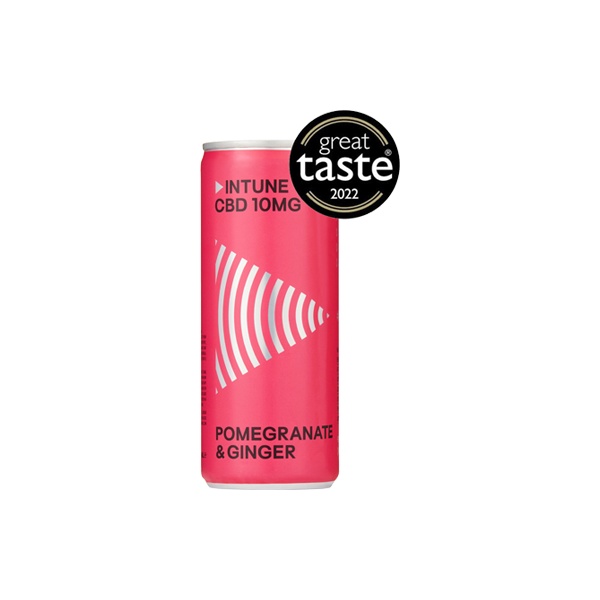
12 x Intune Pomegranate & Ginger 10mg CBD Drinks - 250ml
Brand: Intune
Novel Food application number: RP349 With apple and plum, spiced spiced up by Sarawack black pepper to get you started, this pack of 12 Intune Pomegranate & Ginger 10mg CBD botanical, lightly sparkling drinks are every bit as refreshing and fruity to taste . All-natural, vegan and gluten free, they are spicy and dry to experience offering only 35 calories per can . All Intune CBD infused drinks are made in the UK with 100% recyclable cans. Made In The UK 10mg Hemp CBD 250ml Can Spicy & Dry 35 Calories Per Can 100% Recyclable Can 100% Natural Vegan Gluten Free Nutritional Information: Nutritional Value per 100ml Energy: 61kJ/14kcal Fat: 0.1g of which Saturates: <0.1g Carbohydrates: 3.6g of which sugars: 3.2g Protein: 0.1g Salt: <0.01g Ingredients: Water, Apple Juice from Concentrate, Beet Sugar, Plum Juice from Concentrate, Citric Acid, Natural Ginger, Pomegranate and Black Pepper Flavourings, CBD Botanical Extract, Emulsifier: Soya Lecithin (Soya Lecithinis used to make CBD Water Soluble). THC content<0.2%
Category: Food, Beverages & Tobacco > Beverages > Low Alcohol & Alcohol-Free Beverages